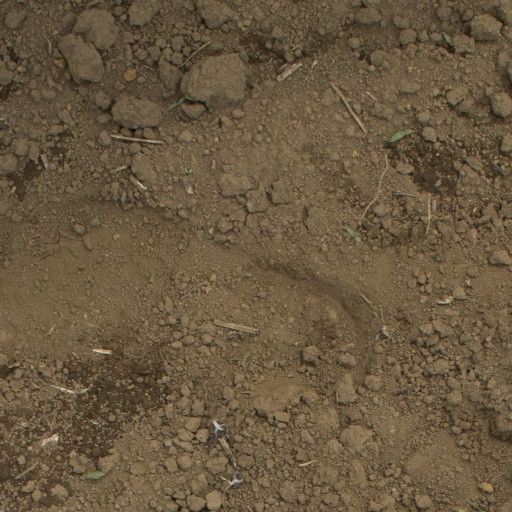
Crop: Jerusalem artichoke